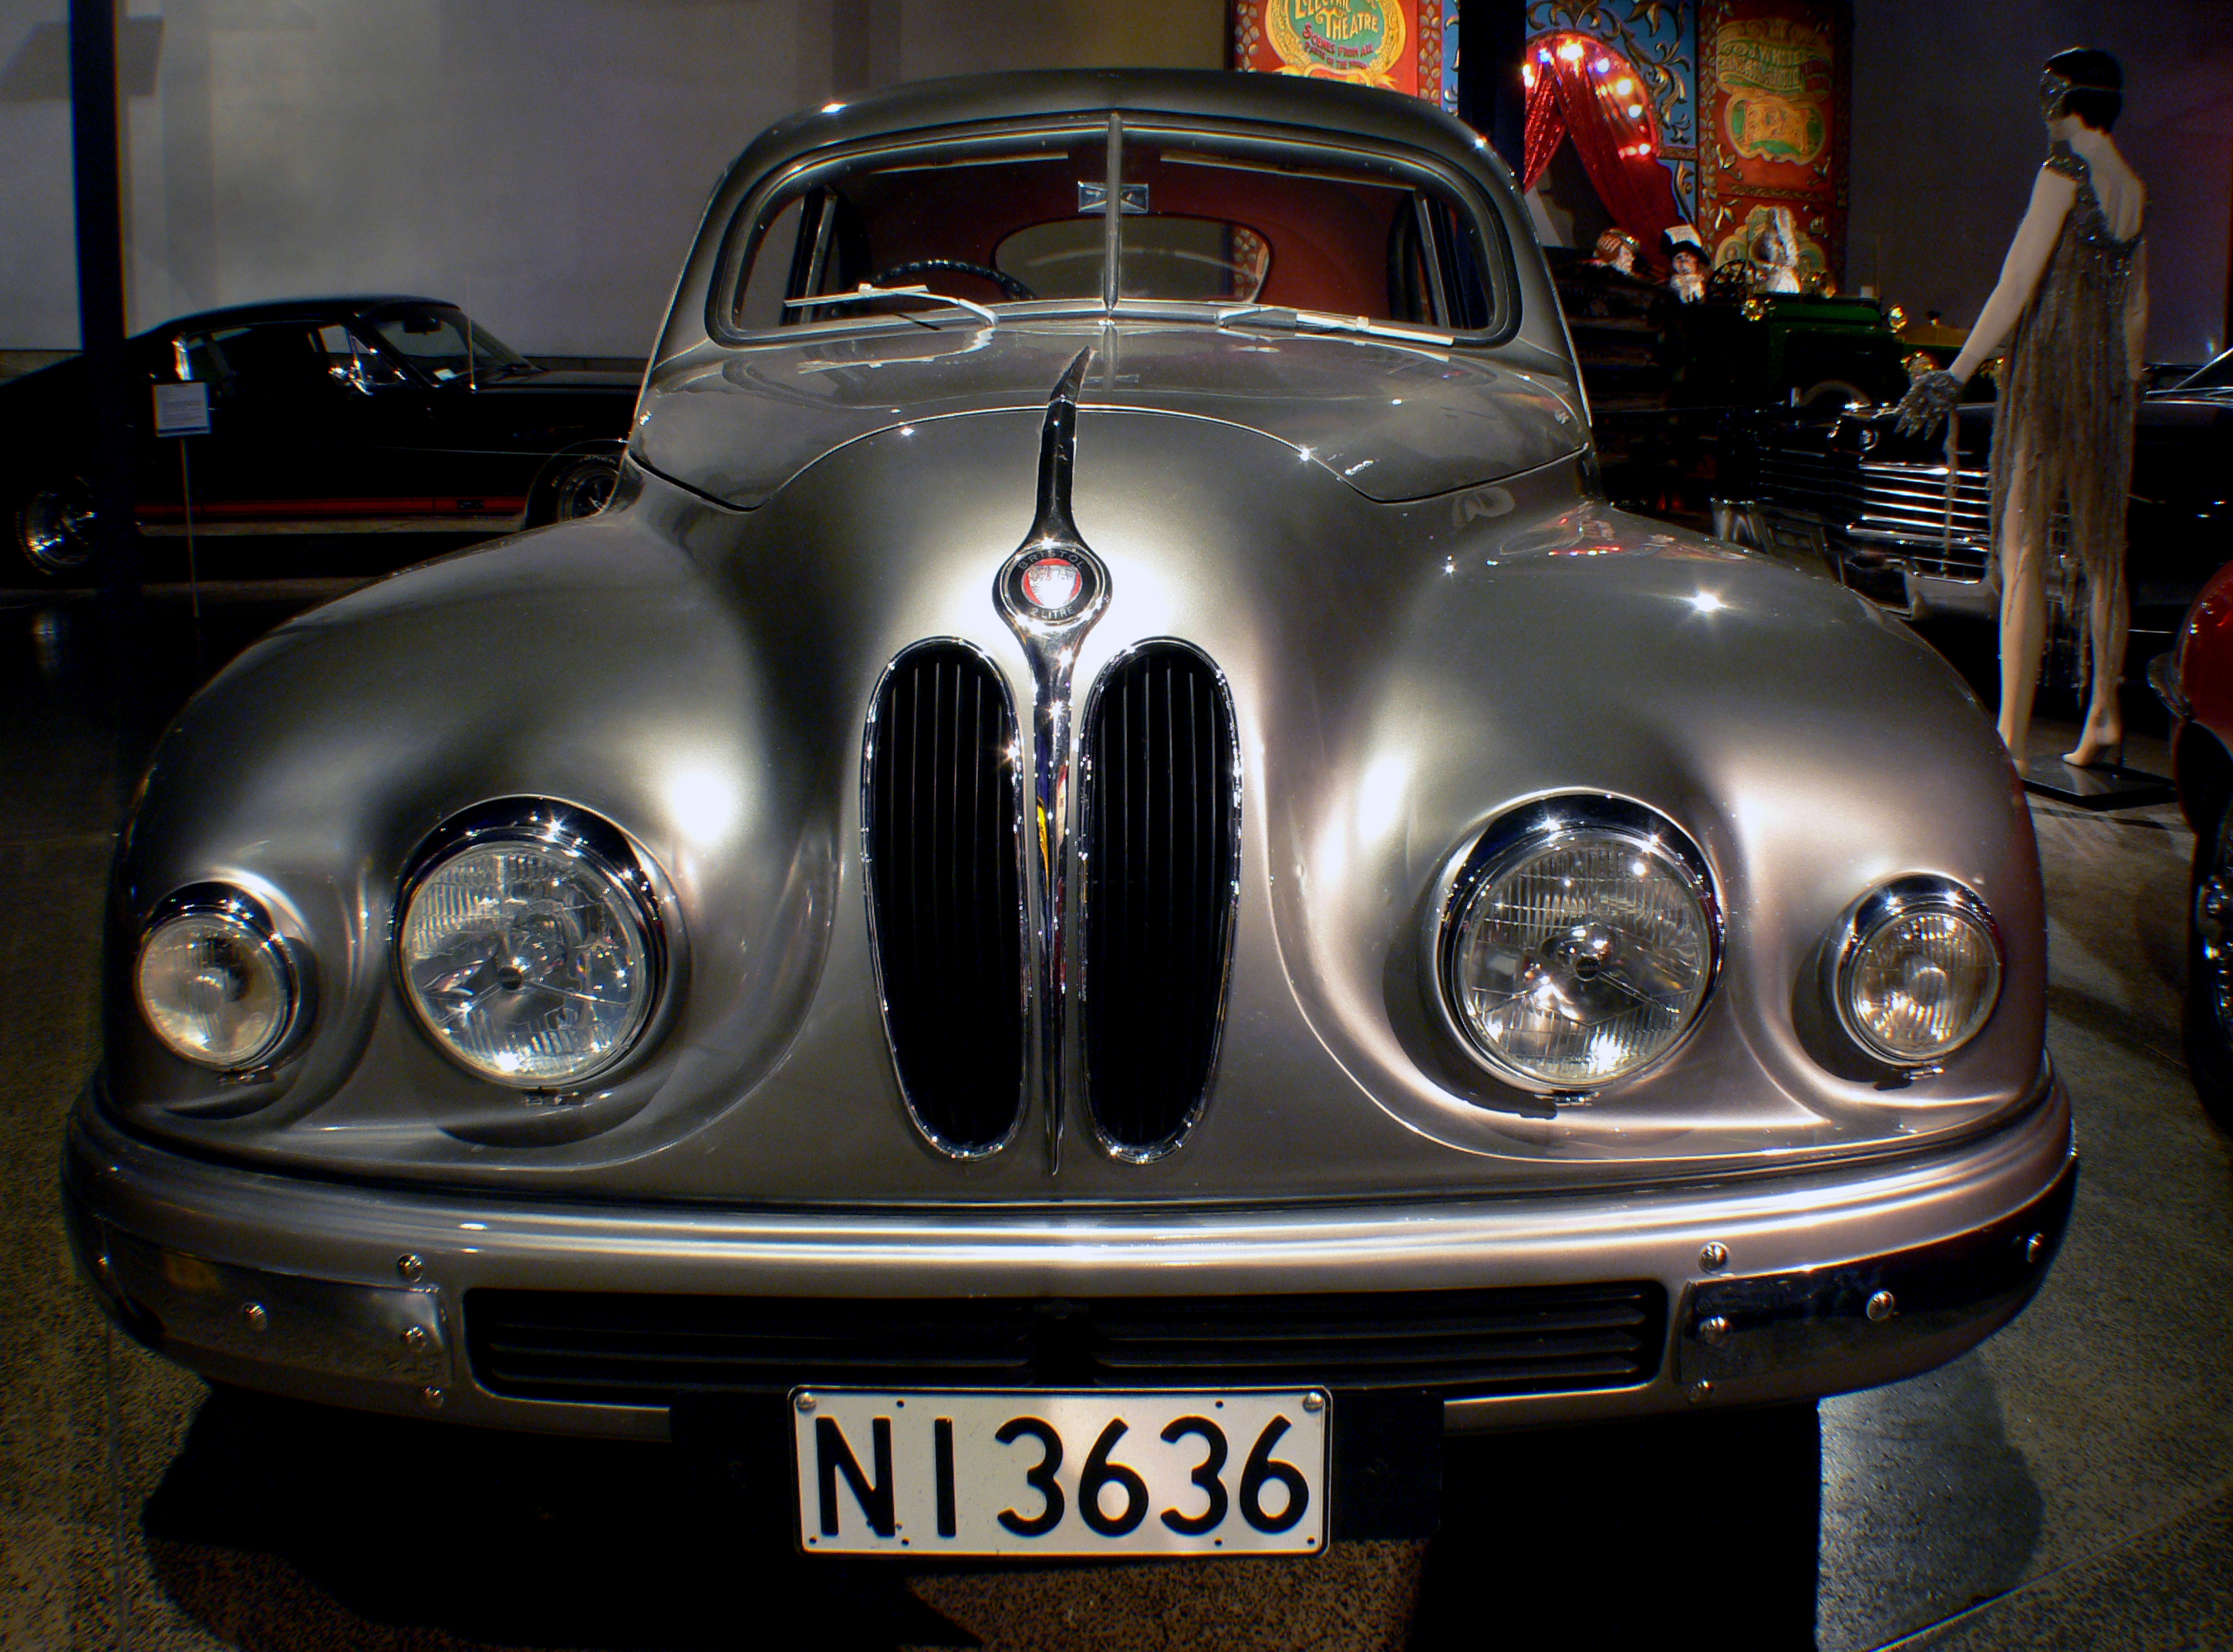
car, vehicle, sports car, vintage car, sedan, carshow, classiccars, bristol4031953, britishclassiccars, antique car, land vehicle, automobile make, automotive exterior, automotive design, luxury vehicle, performance car, executive car, mid size car, jaguar s type